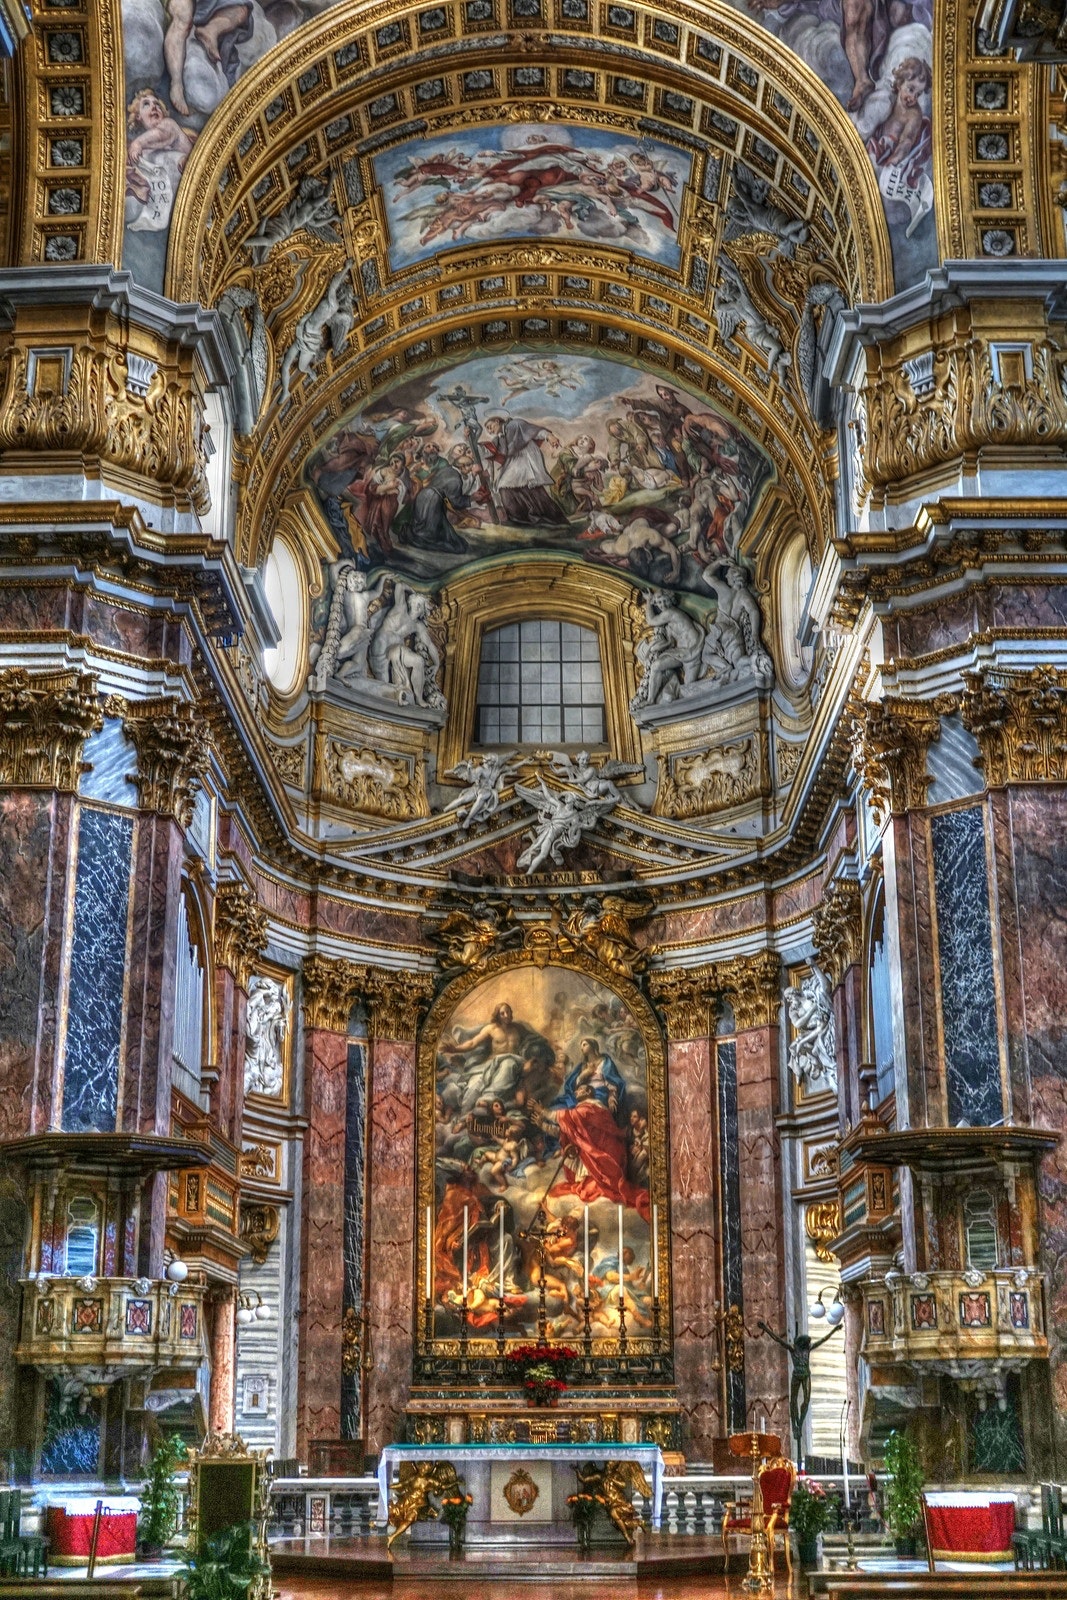
architecture, holy places, place of worship, building, landmark, byzantine architecture, altar, basilica, church, chapel, medieval architecture, classical architecture, cathedral, religious institute, convent, baptistery, arch, shrine, historic site, symmetry, stock photography, vault, facade, city, monastery, gothic architecture, ancient history, interior design, history, abbey, tourist attraction, parish, ceiling, art